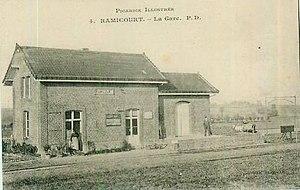
La gare de Ramicourt vers 1910.
Le chemin de fer de Guise au Catelet est une ancienne ligne de chemin de fer secondaire réalisé sous le régime des voies ferrées d'intérêt local et qui a relié ces deux villes du département de l'Aisne entre 1900 et 1951. La ligne est construite à l'écartement métrique.